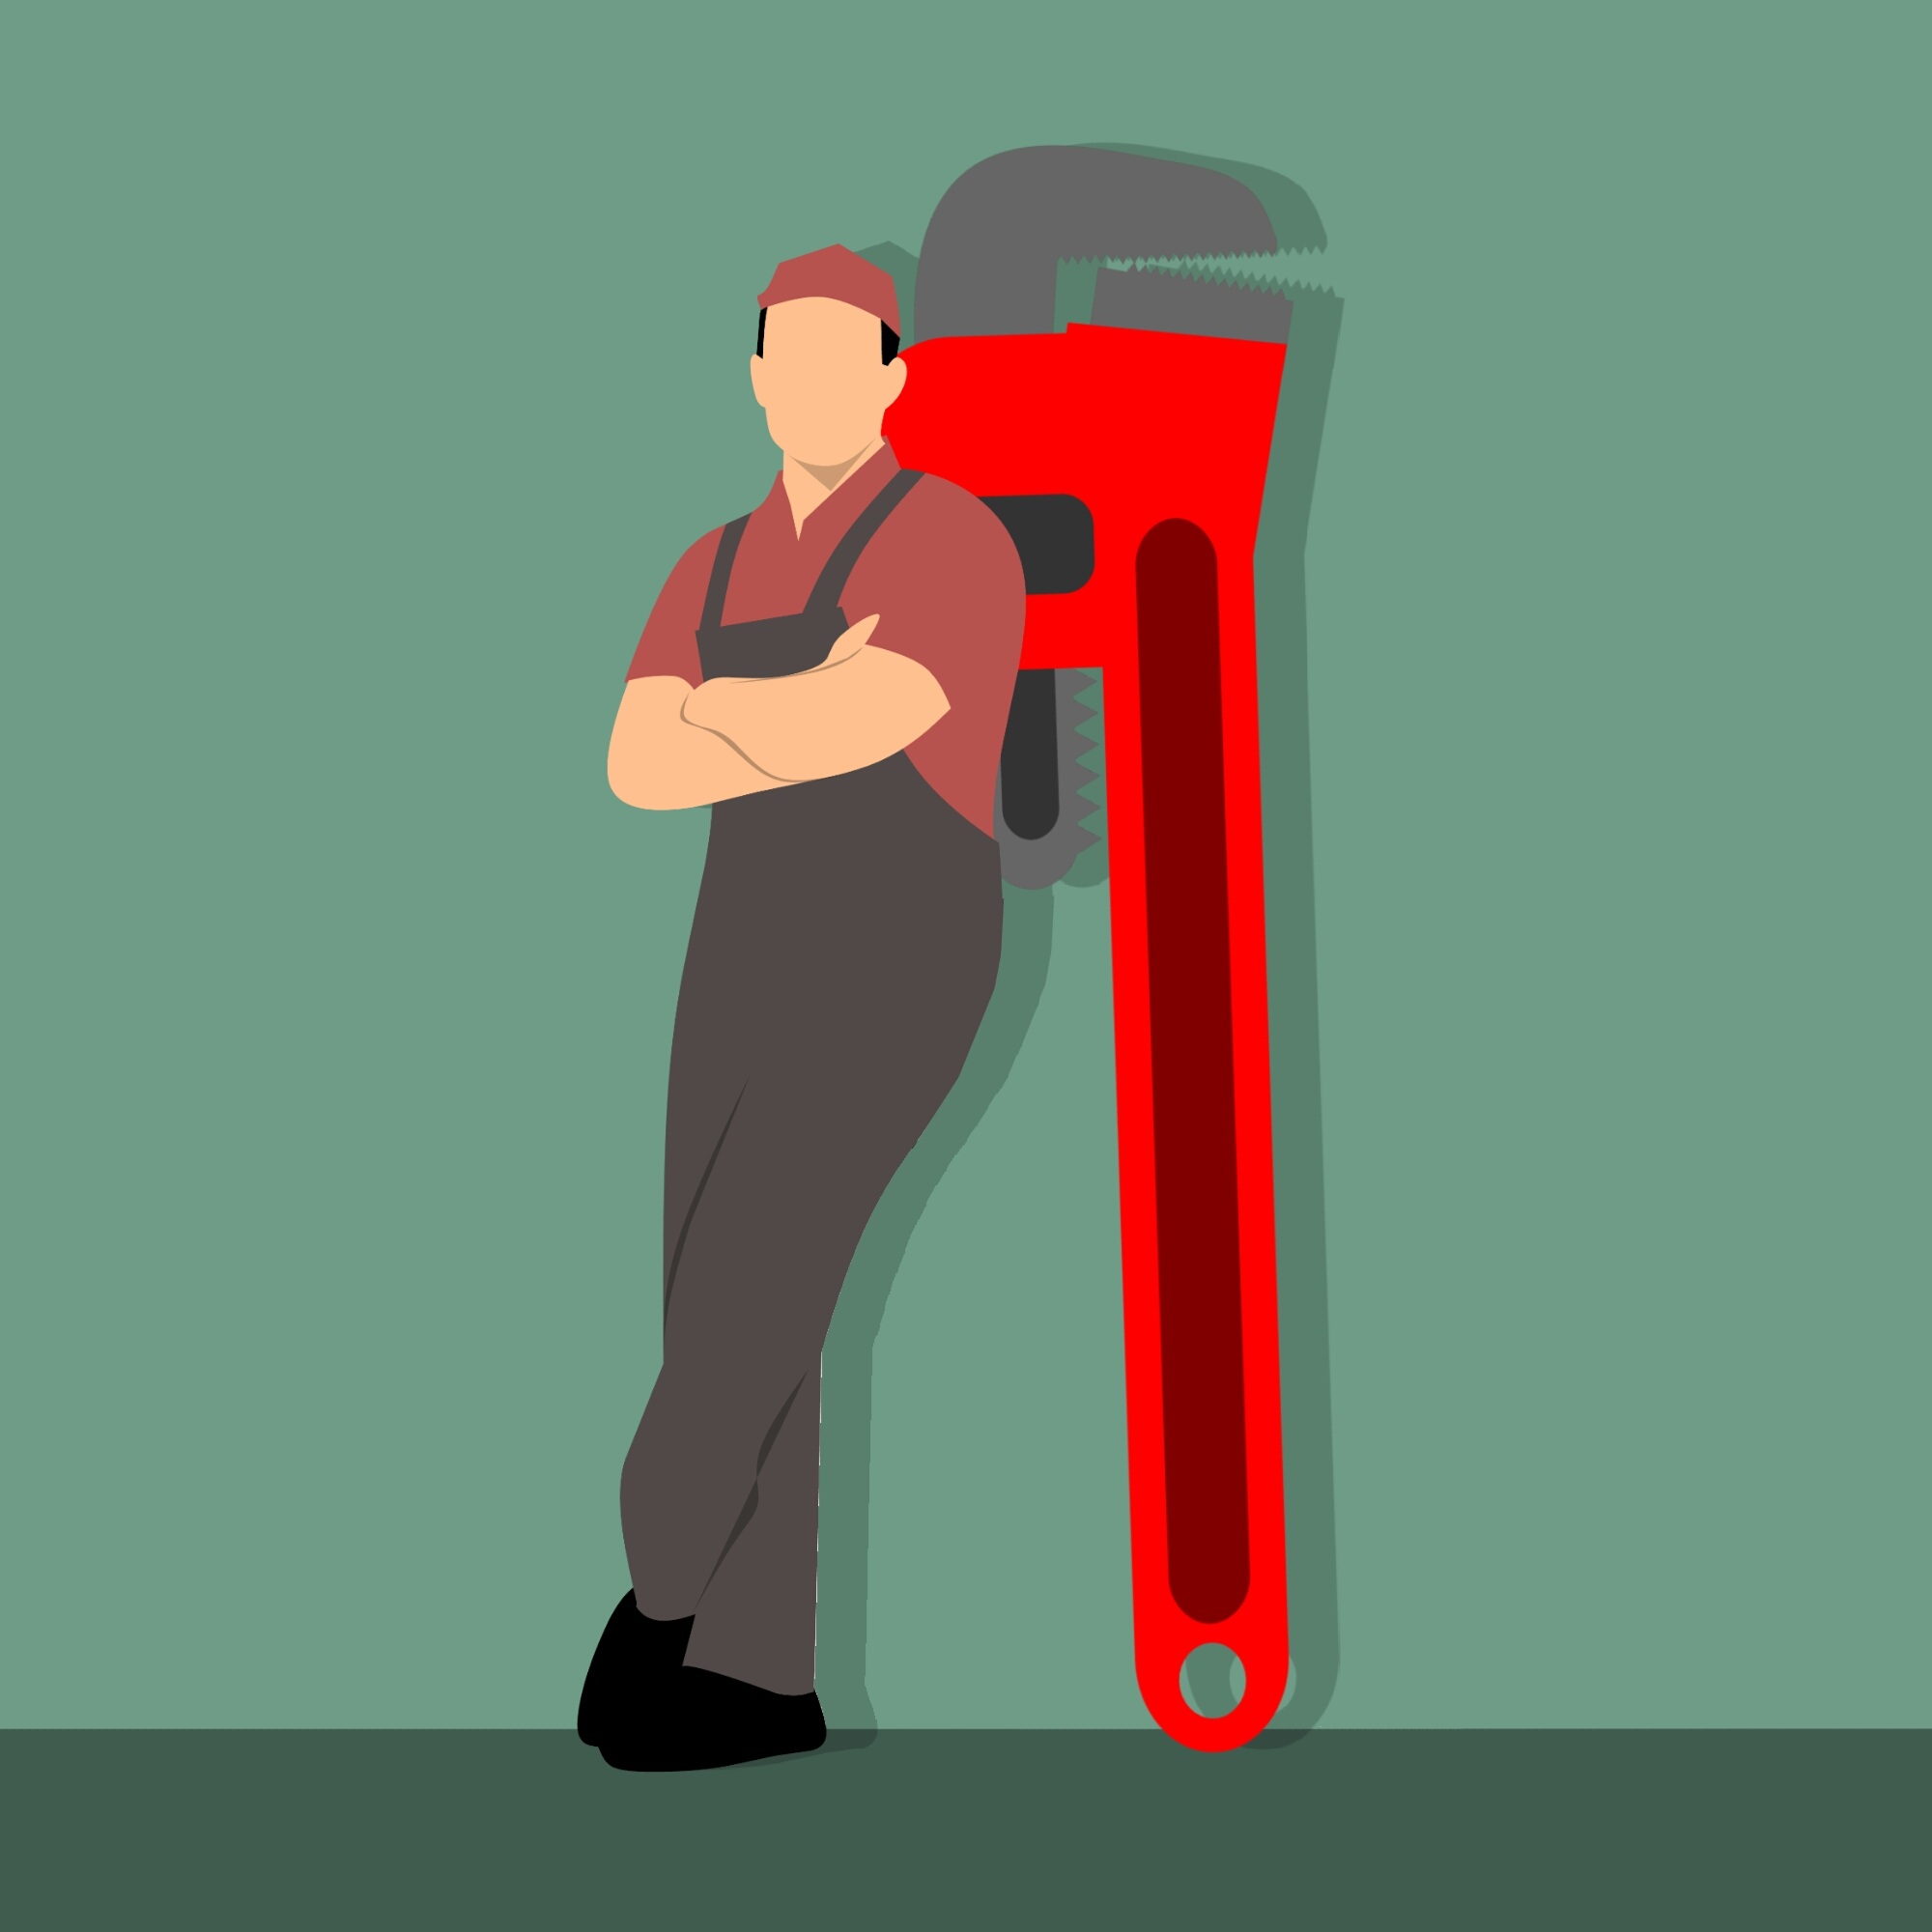
plumber, repairman, fix, cartoon character, idea, instrument, man, caucasian, dungarees, studio, male, blue, attitude, occupation, young, work, assistance, hand, mechanical, repair, smiling, worker, smile, workwear, standing, illustration, Wing chun, art